Pequot War

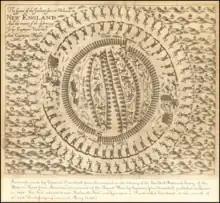
Engraving depicting the attack on the Pequot fort at Mystic, from John Underhill "Newes from America", London, 1638

The Mystic Massacre started in the predawn hours of May 26, 1637, when colonial forces led by Captains John Mason and John Underhill, along with their allies from the Mohegan and Narragansett nations, surrounded one of two main fortified Pequot villages at Mistick. Only 20 soldiers breached the palisade's gate and they were quickly overwhelmed, to the point that they used fire to create chaos and facilitate their escape. The ensuing conflagration trapped the majority of the Pequots; those who managed to escape the fire were slain by the soldiers and warriors who surrounded the fort.